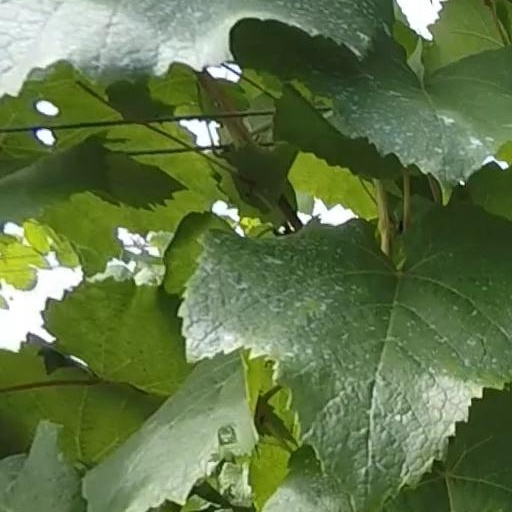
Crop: grape